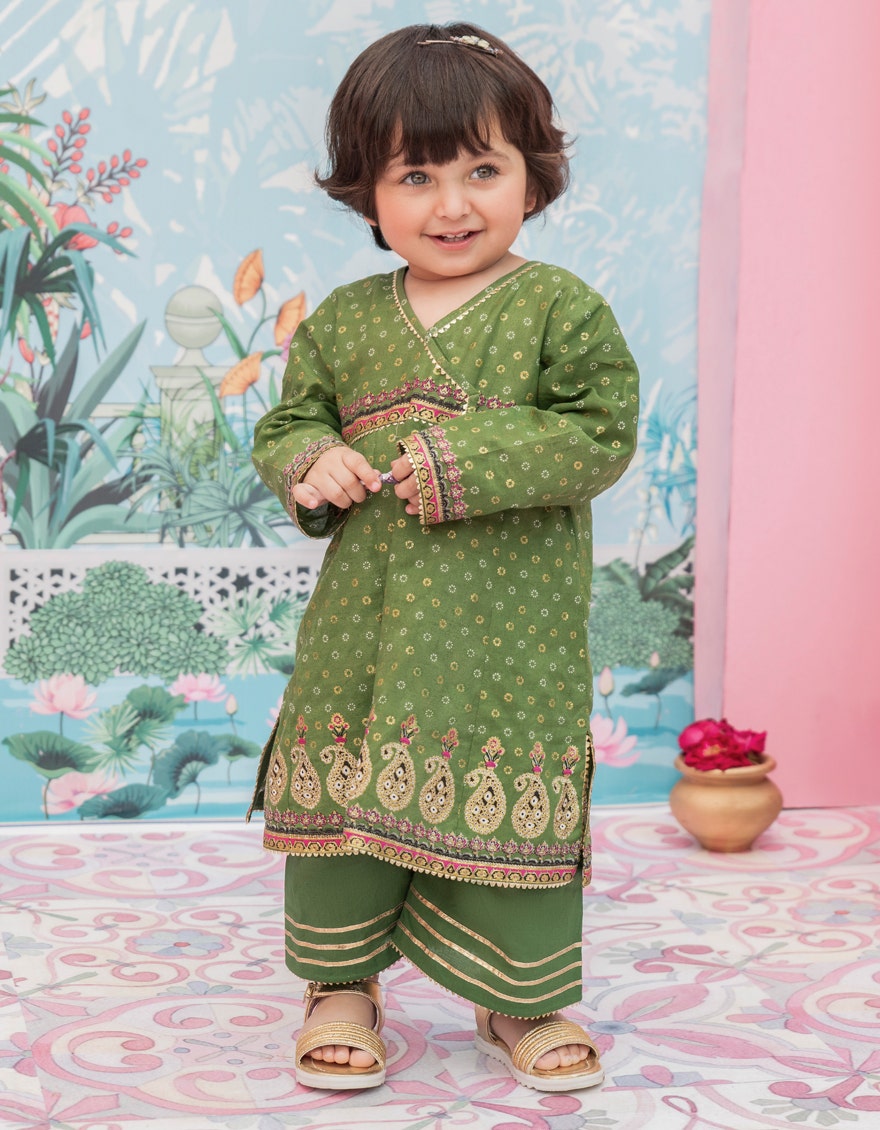
green kashmir print tunic